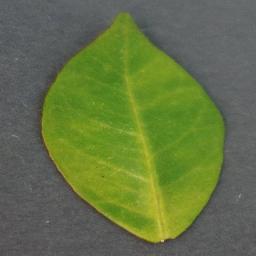
Label: Orange___Haunglongbing_(Citrus_greening)